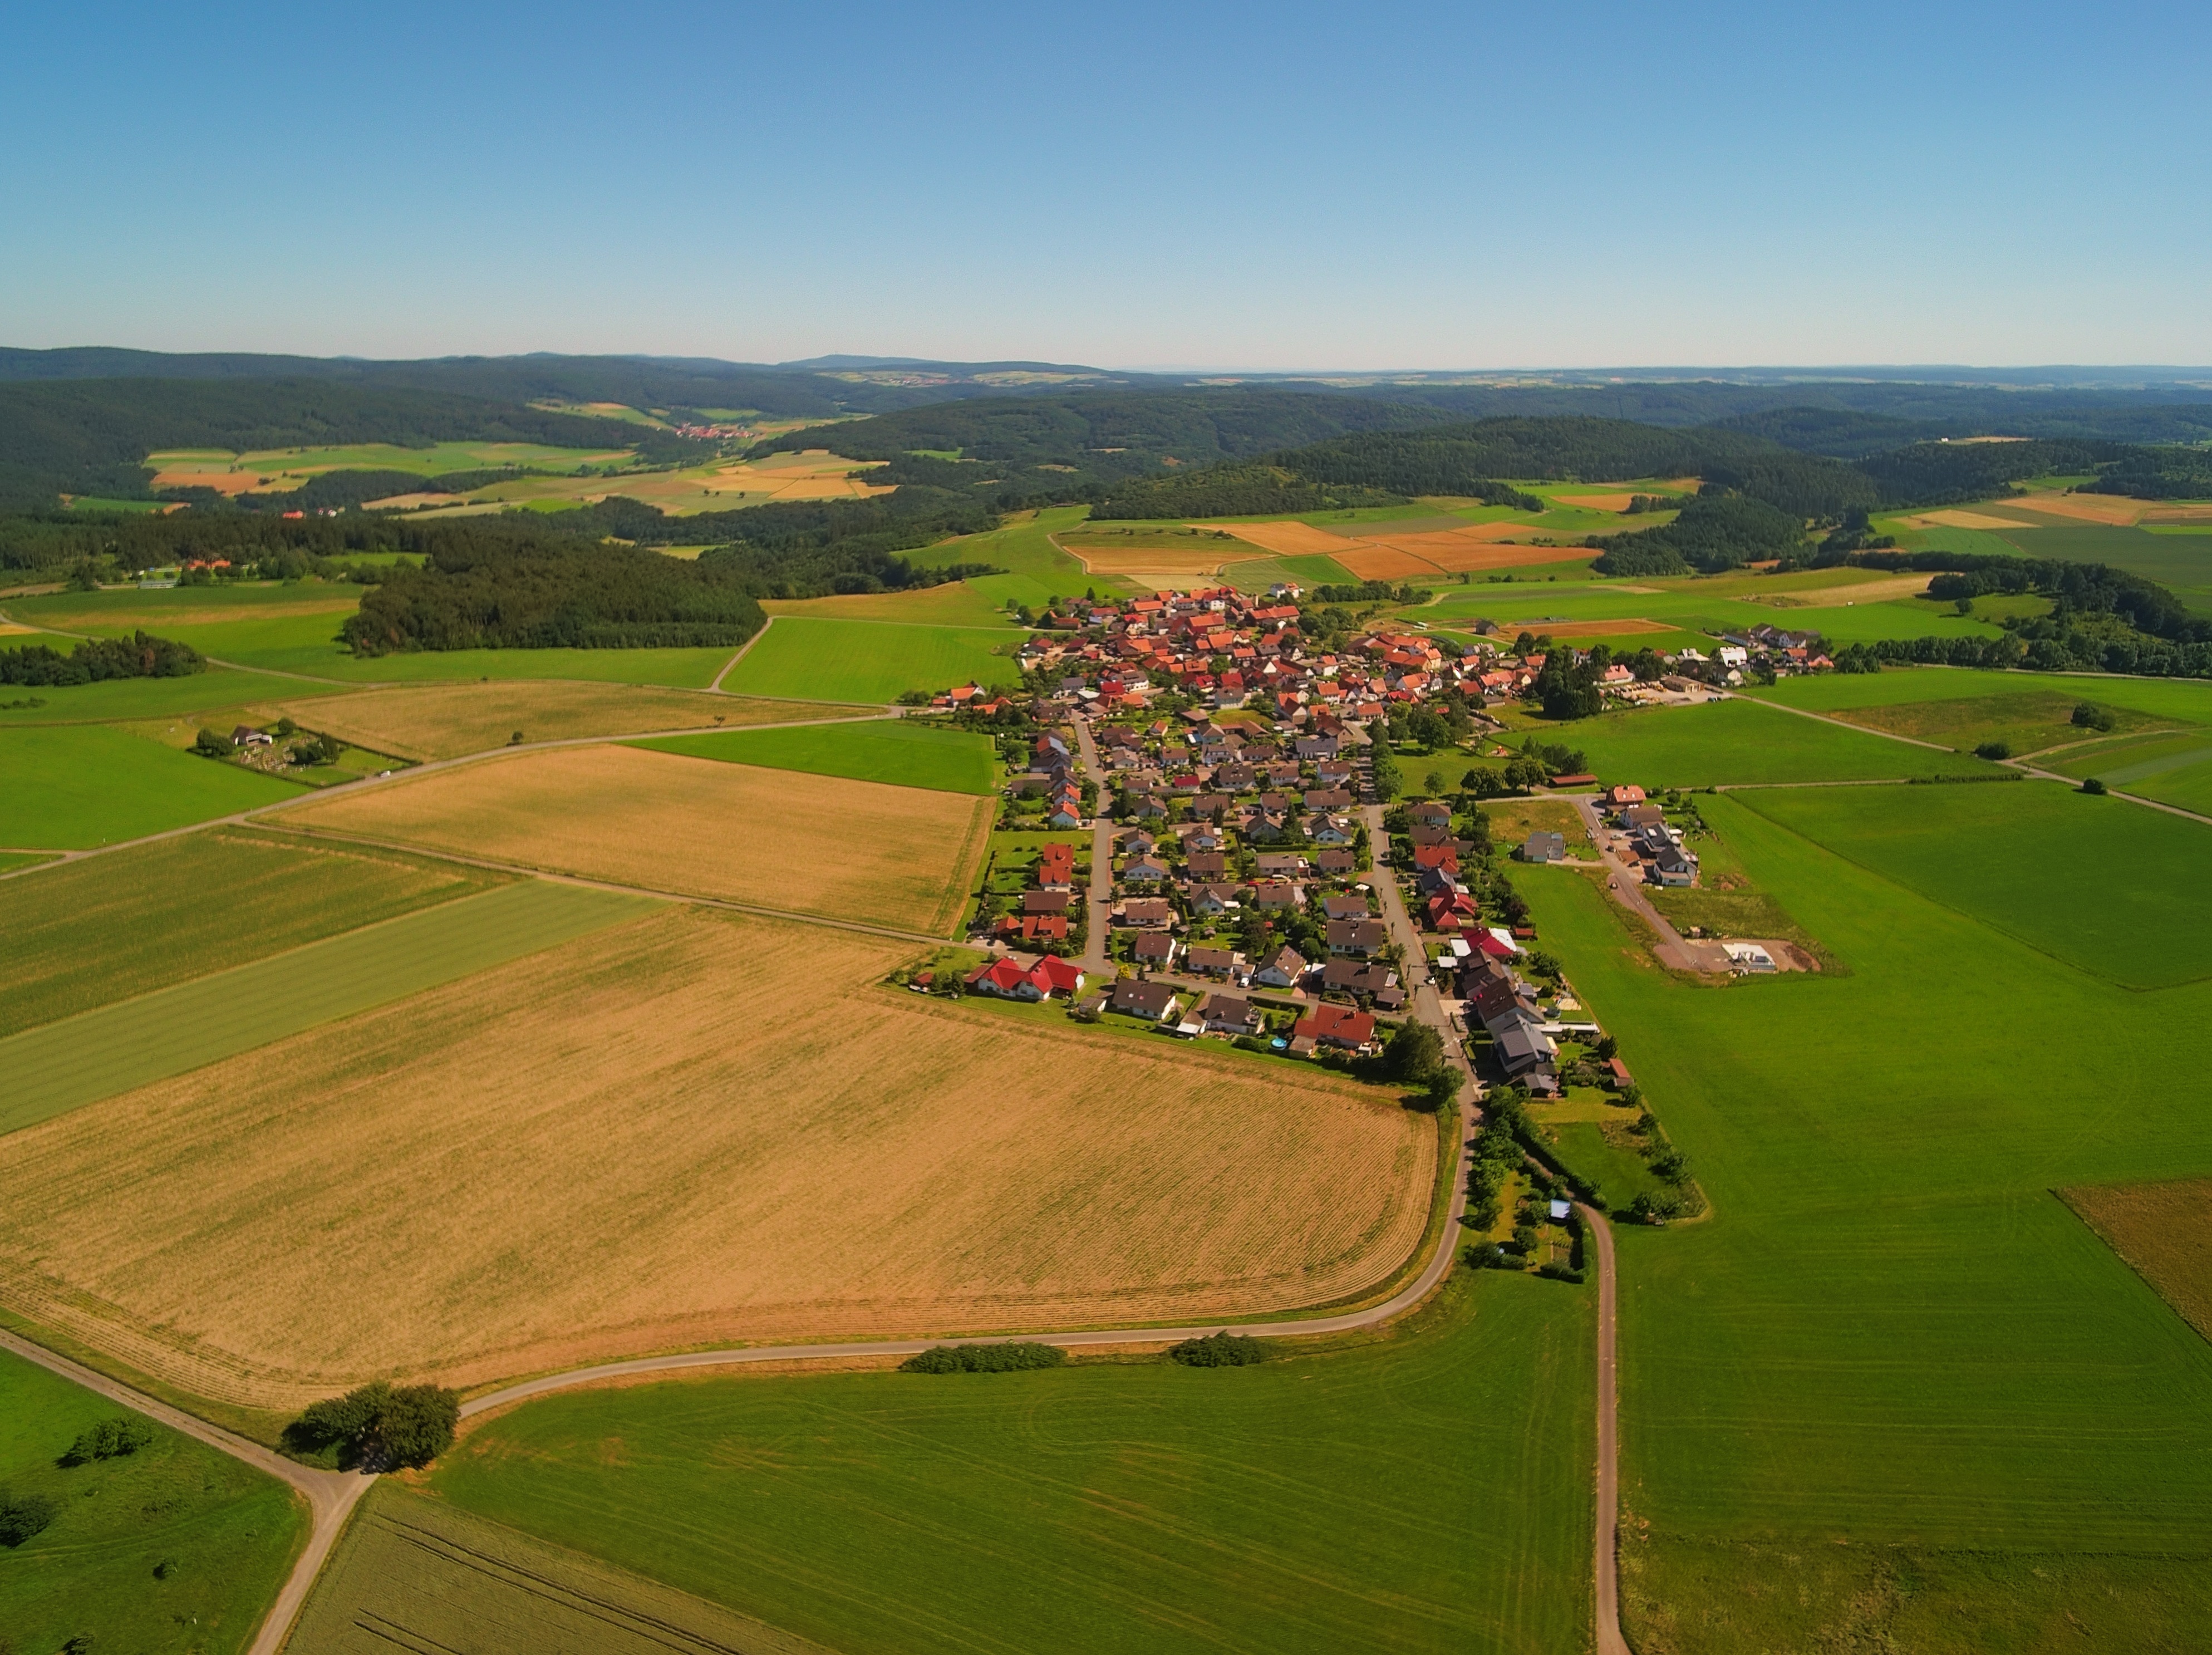
landscape, grass, structure, field, lawn, meadow, hill, recreation, village, green, agriculture, aerial view, plain, golf, golf course, golf club, place, sports, grassland, plateau, race track, estate, rural area, bird's eye view, aerial photography, atmosphere of earth, sport venue, v hl, buchenberg